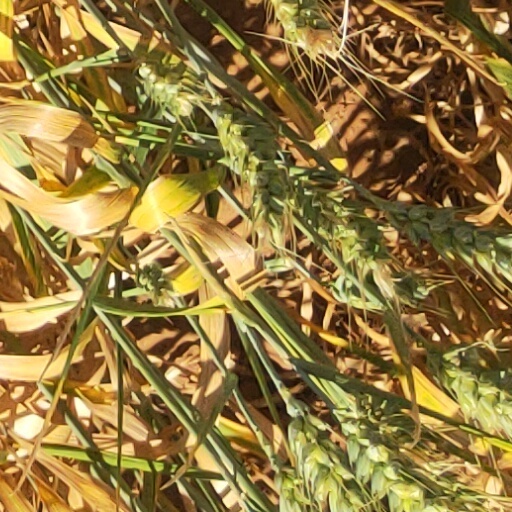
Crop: wheat